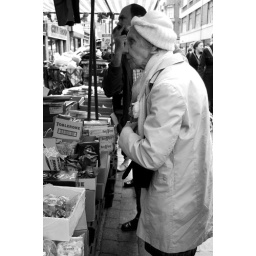
Old lady at the market in black and white. This is the candy bar